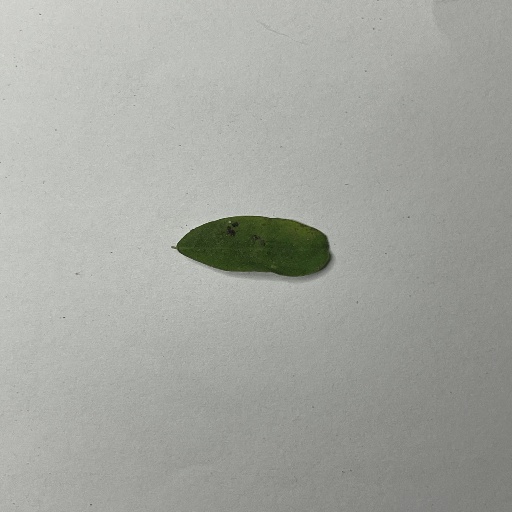
Species: Sojina
Leaf condition: Bacterial Spot